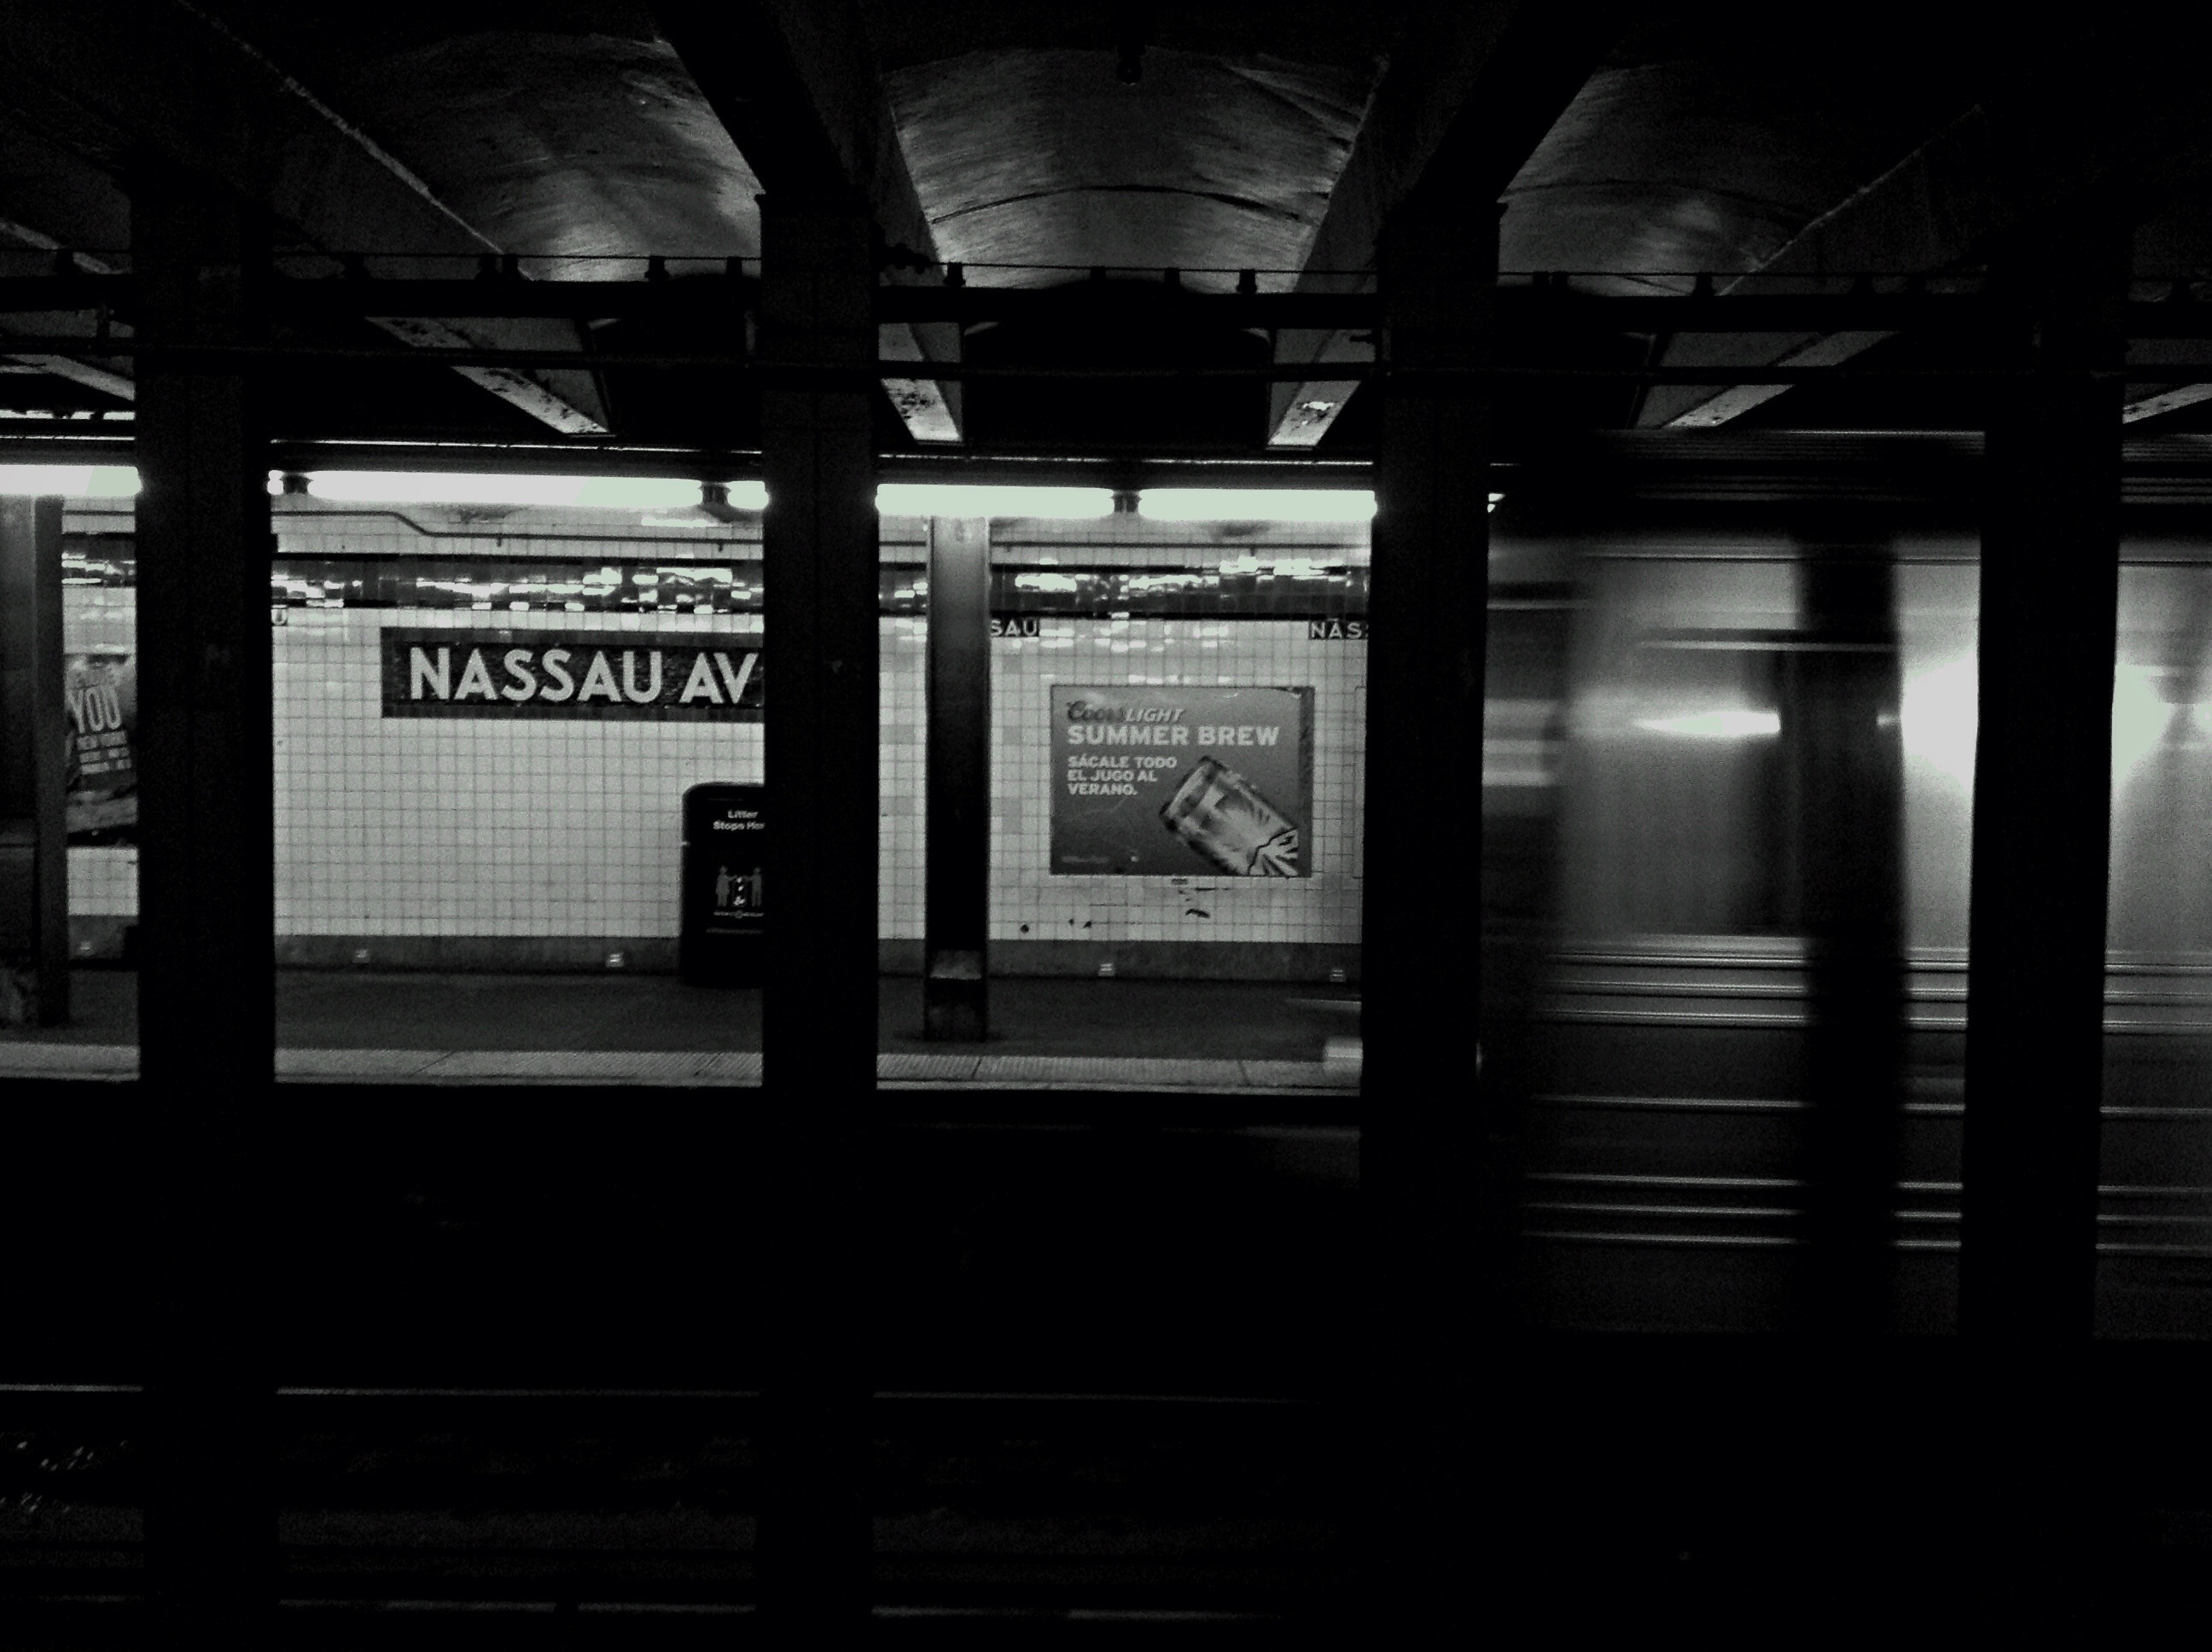
light, black and white, railway, white, night, city, urban, train, travel, dark, subway, metro, underground, transit, transportation, transport, station, platform, darkness, black, monochrome, photograph, image, shape, subway station, monochrome photography, film noir